Describe the emotion expressed in this image:  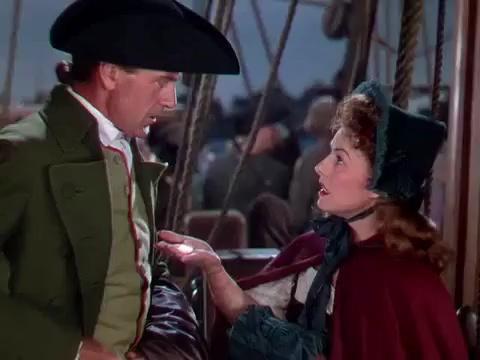
This person displays Pain, valence and arousal with high intensity.